Stag Hound

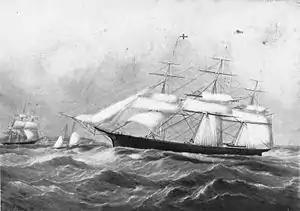
"Stag Hound"

"Stag Hound" sailed from New York City on February 1, 1851, for San Francisco with a crew of 46 men. Her captain was Josiah Richardson (1808-1852). She was so heavily sparred that, at full sail, she carried almost 6,000 square yards of canvas. This was more sail area than most able seamen and their officers knew how to handle in those days, and after only six days, a gale blew out her main topmast and all three topgallant masts. Despite this mishap, she beat "John Bertram" and "Sea Serpent" to Valparaíso. "Stag Hound's" crew raised a jury rig and reached California in 113 days (108 days at sea and 5 days in port), a very fast time for a partly dismasted vessel. "Stag Hound" then proceeded to Guangdong to load a cargo of tea. The entire round-the-world voyage earned a profit of $80,000 above her construction cost.